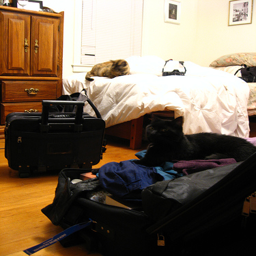
a couple of bags are sitting on the floor
A cat lays on the bed, while another on top of clothes in luggage.
an open suitcase and a closed suitcase on the floor and a cat on the bed
A cat laying on a bed in a messy room
One cat is sitting in a suitcase and the the other cat is on the bed.